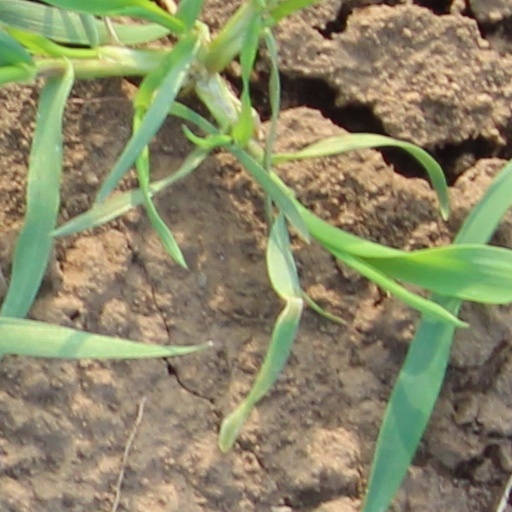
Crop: wheat